Doug Grimston

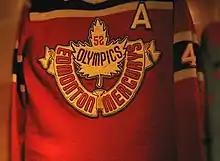
Photo of hockey jersey with a maple leaf crest

Grimston announced that the Lethbridge Maple Leafs who played intermediate level senior hockey, were chosen to represent Canada at the 1951 Ice Hockey World Championships and to play a European tour. Lethbridge won the World Championships and were undefeated at the event. Grimston commended the team on its sportsmanship and gentlemanly play on behalf of Canada.